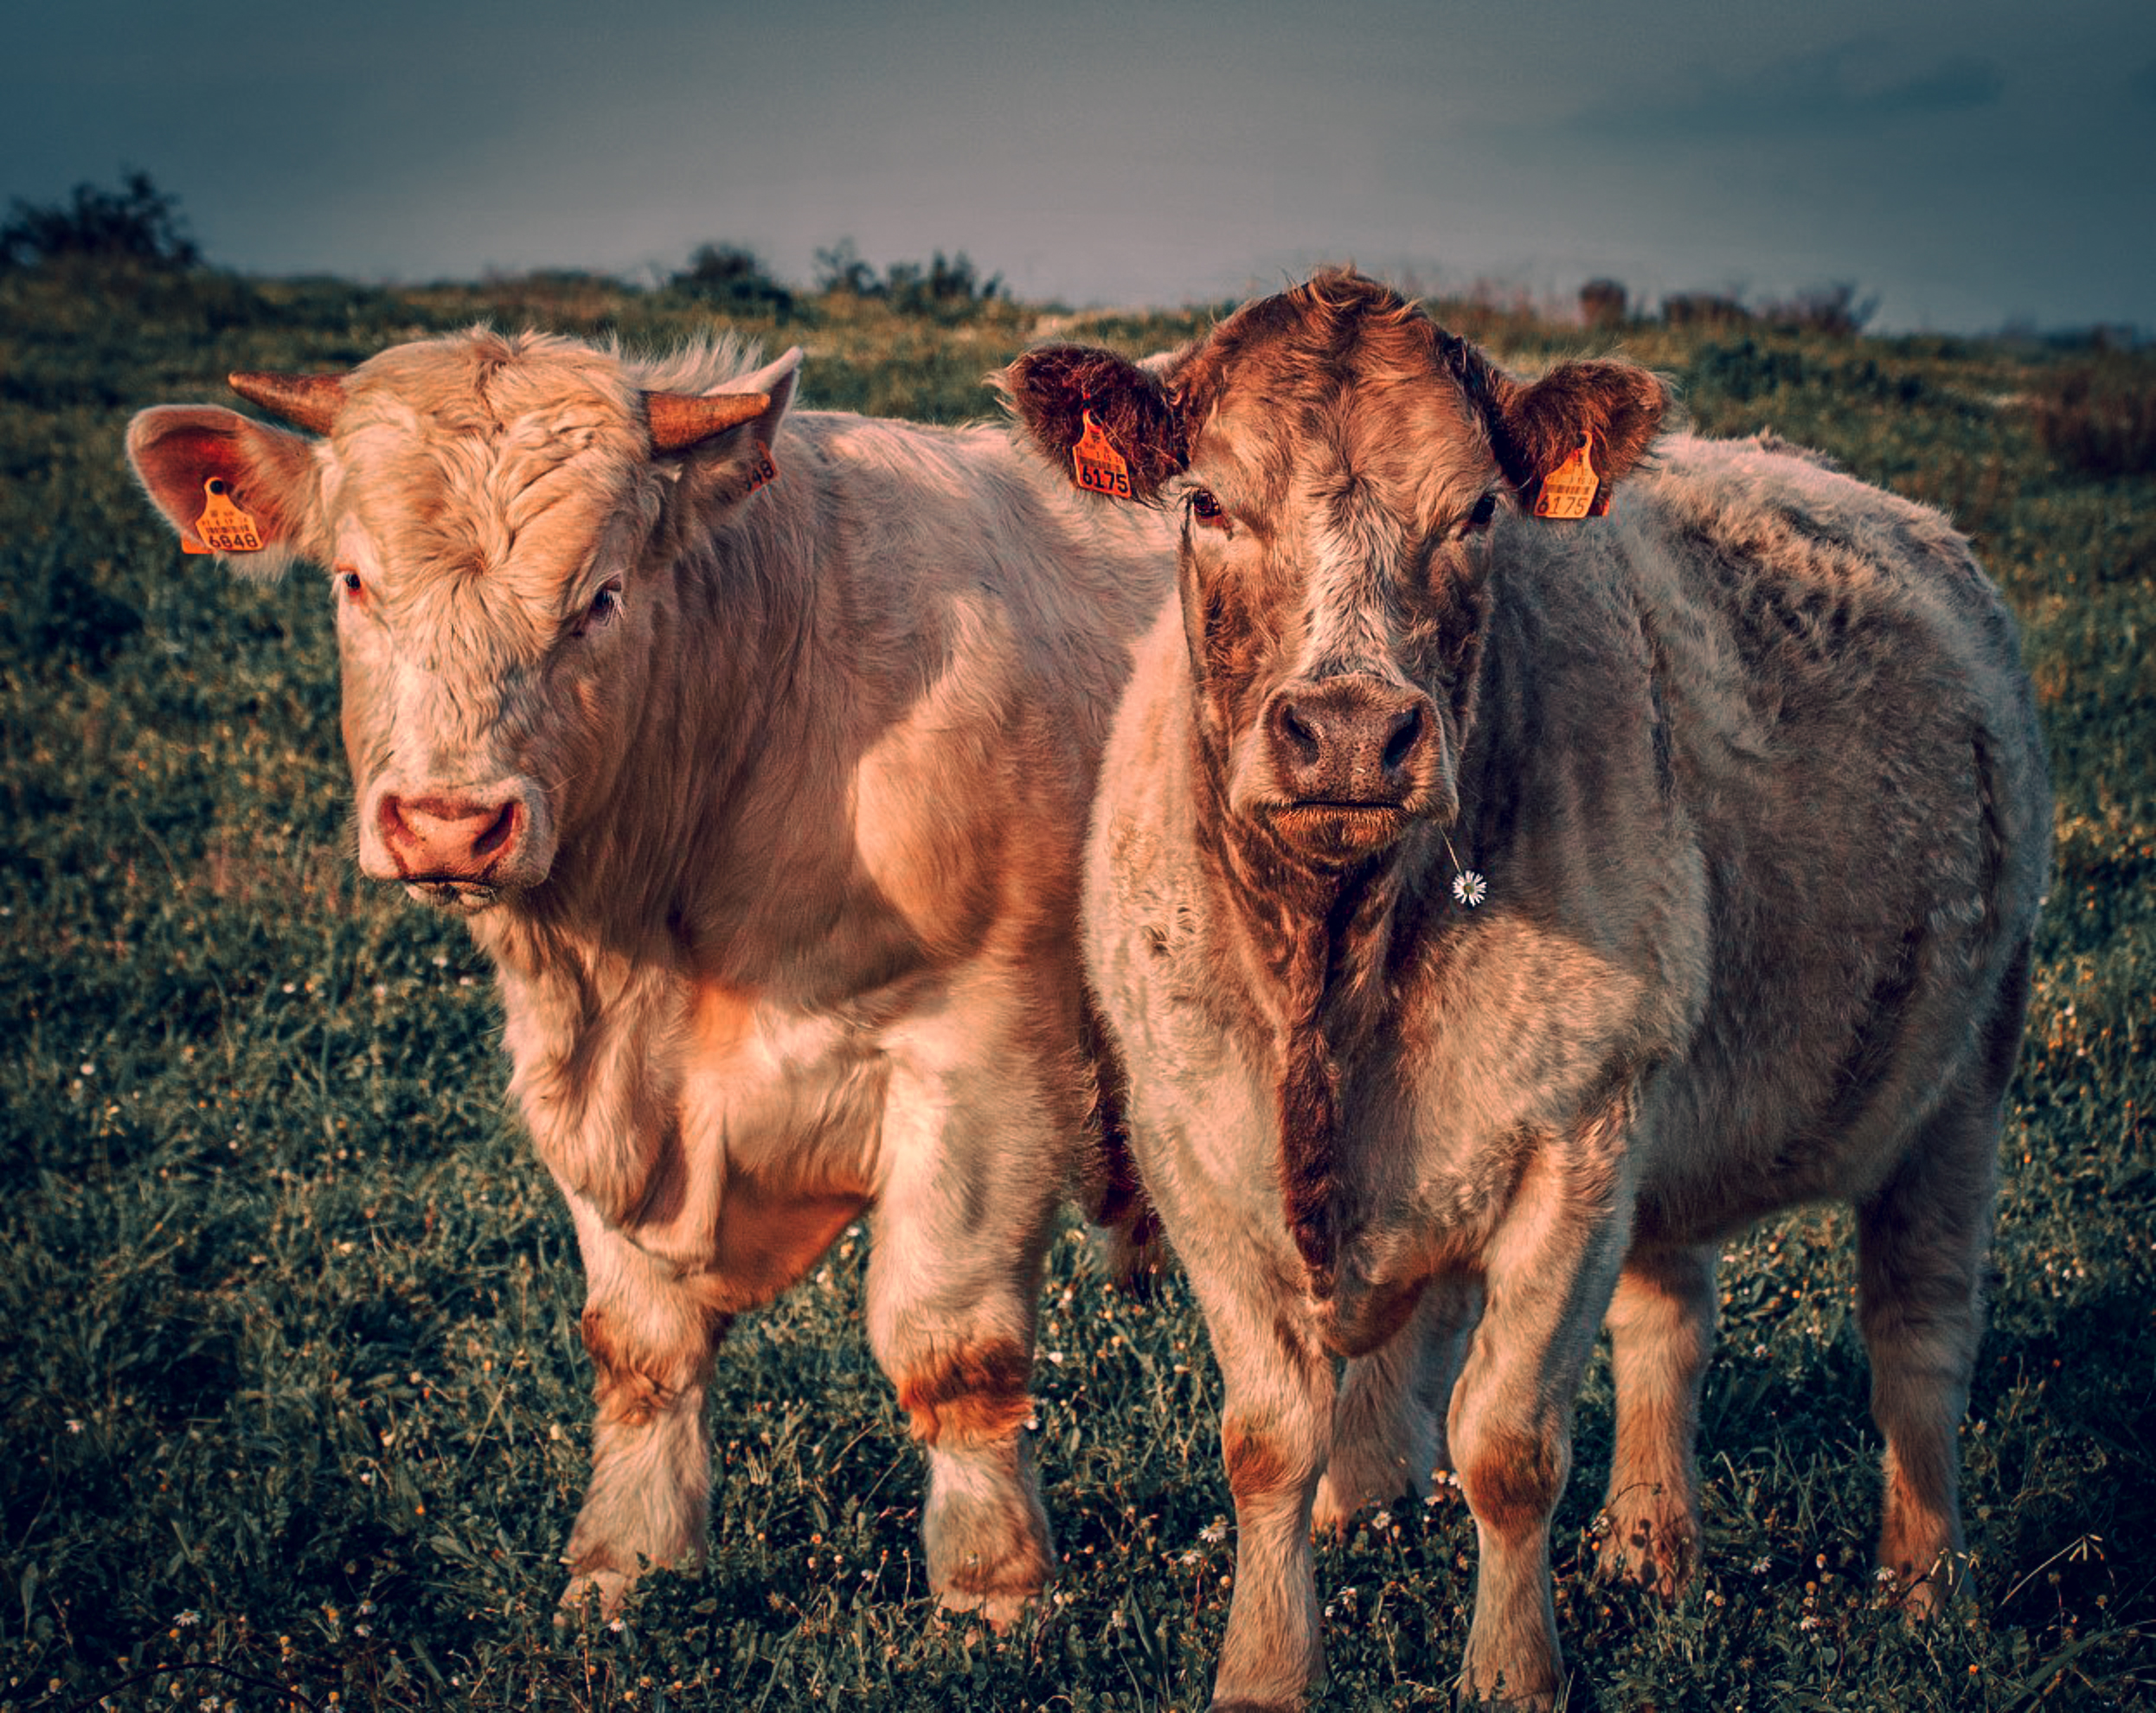
cow, breeds, beef, plant, eye, sky, working animal, human body, natural landscape, fawn, tree, grazing, terrestrial animal, grassland, dairy cow, grass, plain, landscape, snout, meadow, human leg, prairie, livestock, agriculture, field, wildlife, pasture, bovine, herd, ranch, soil, steppe, evening, calf, cow goat family, farm, savanna, safari, horizon